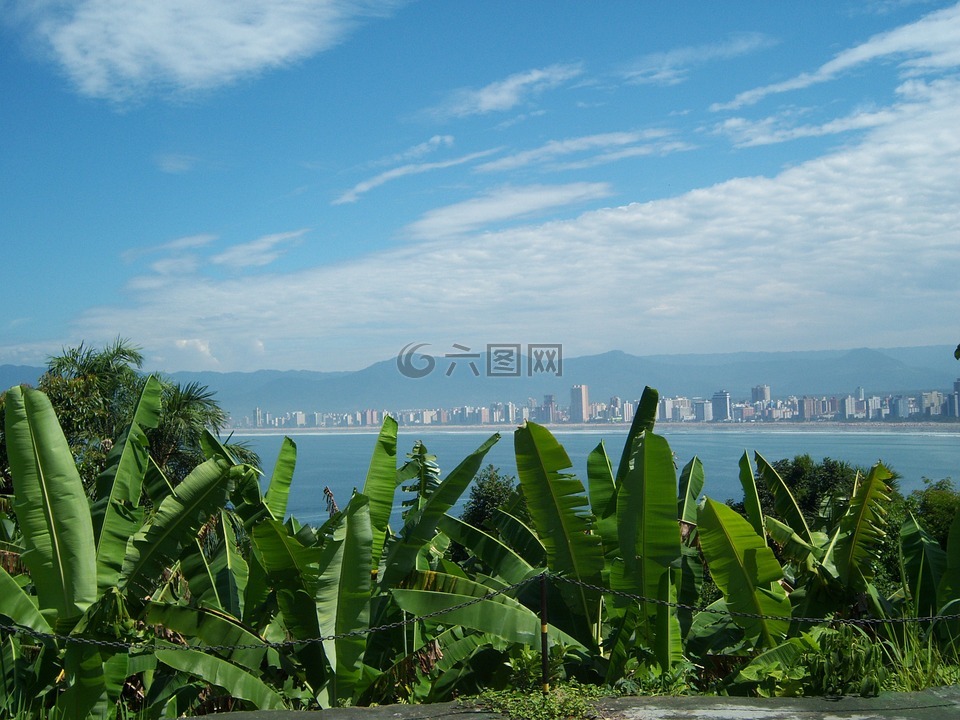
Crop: unknown
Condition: banana